David Sears House

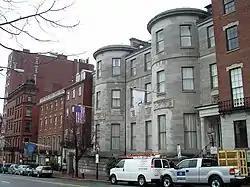
The gray granite walls of the David Sears House, as seen on Beacon Street

The David Sears House is a historic house located along Beacon Street in the Beacon Hill neighborhood of Boston, Massachusetts. The three-story house was built in several stages between 1816 and 1875. Now a National Historic Landmark, it was one of the first houses built of granite in the city, and was designed by Alexander Parris for David Sears, a prominent merchant, philanthropist, and landowner. The carved granite panels that adorn the facade were carved by Solomon Willard.